Hurricane Alice (June 1954)

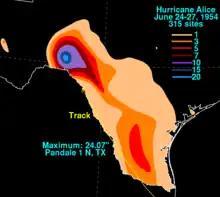
Storm total rainfall from Hurricane Alice in the United States

Before Alice moved ashore, about 50 Girl Scouts at a camp were evacuated to a center in Brownsville, Texas. The residents of Padre Island were also evacuated. Residents in the storm's path were unprepared due to the storm forming suddenly. The United States Coast Guard spread the word about the storm by traversing the coast and advising residents to seek shelter. Officials at the U.S. Weather Bureau posted northwest storm warnings for the Brownsville area, recommending that small boats to stay at harbor. Damages along the coastline at the point of landfall were relatively light. Winds in Brownsville reached , which created flying debris that injured one man. Moderate to strong gales affected the Rio Grande Valley inland over southern Texas. Across the border, minor damage was reported in Matamoros, Tamaulipas, and one person there was killed by a fallen power line. A few shrimp fishing boats were driven ashore by heavy winds. Although later there was severe flooding further inland, a dam along the Rio Grande prevented significant flooding in the Brownsville area.